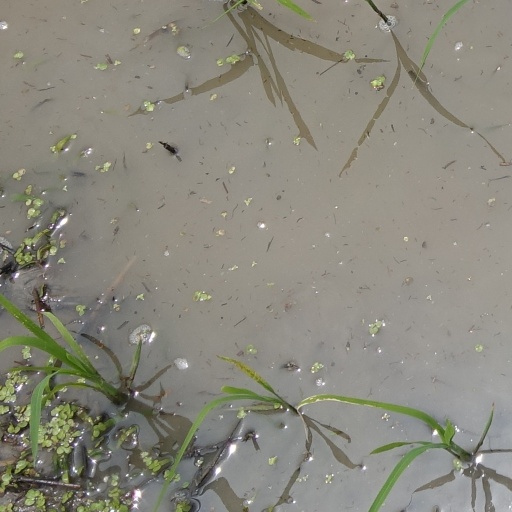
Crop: rice